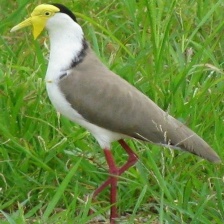
Species: MASKED LAPWING
Scientific name: VANELLUS MILES